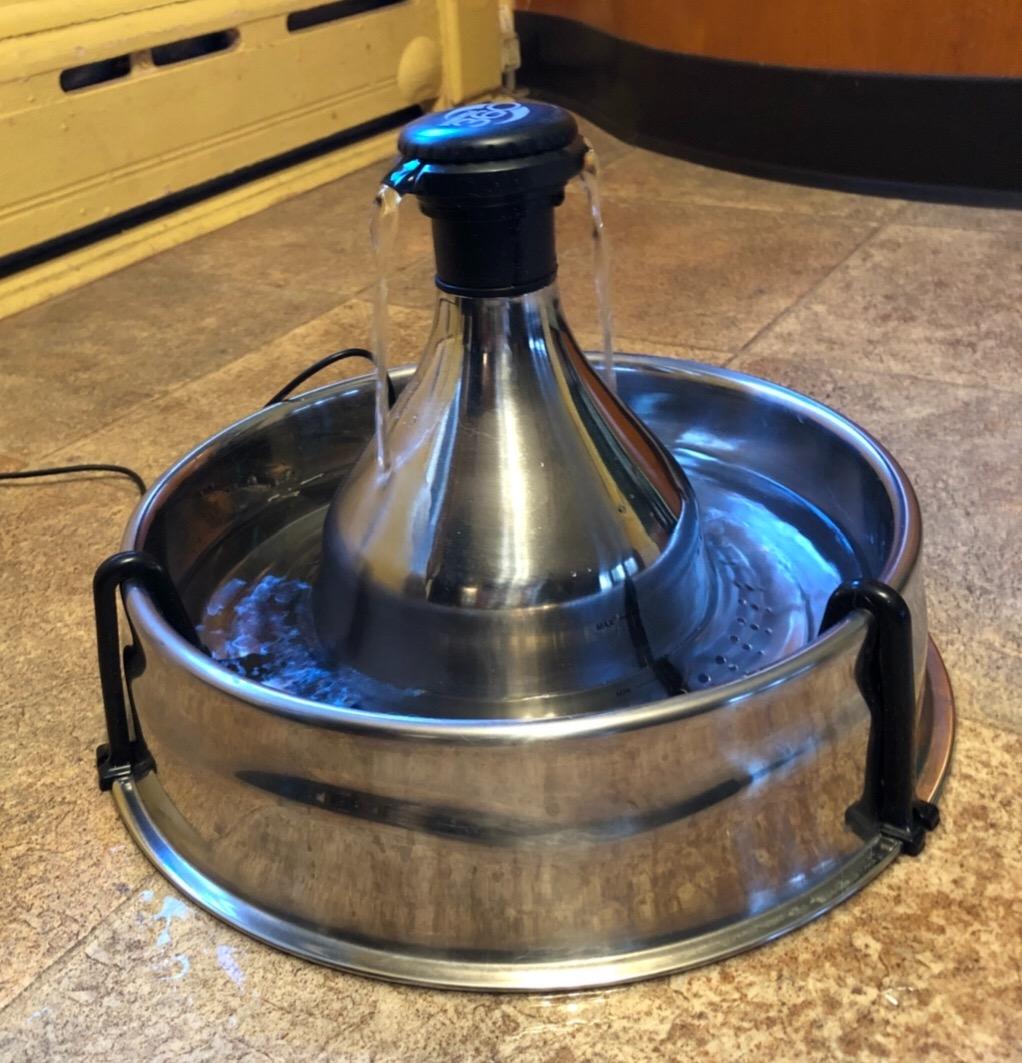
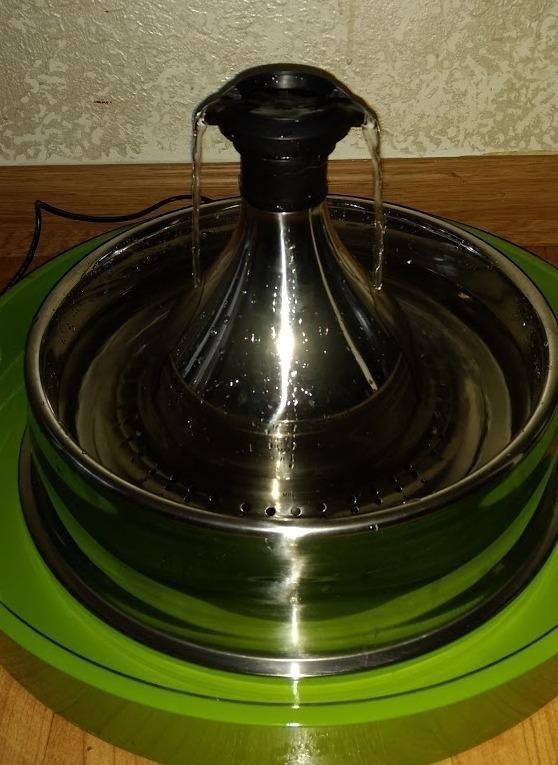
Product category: items_bowl
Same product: yes